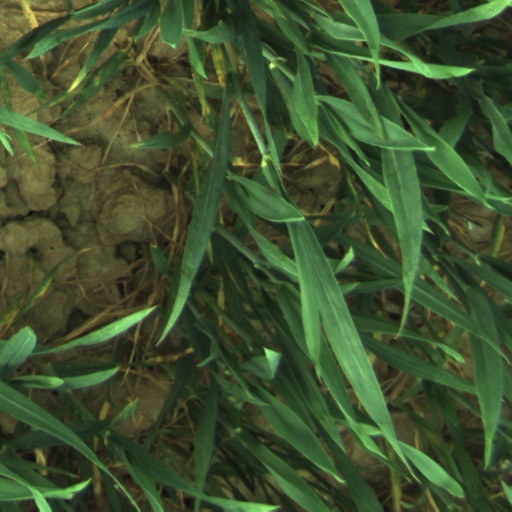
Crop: wheat